Vitaly Shibko

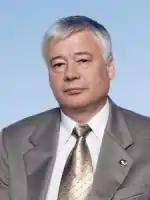

Vitaly Shibko (29 November 1948 – 24 December 2021) was a Ukrainian politician. A member of the Socialist Party of Ukraine, he served in the Verkhovna Rada from 1994 to 1998 and again from 2002 to 2007.